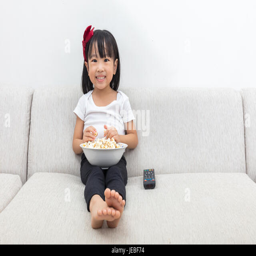
happy little girl eating popcorn on the sofa in the living room at home